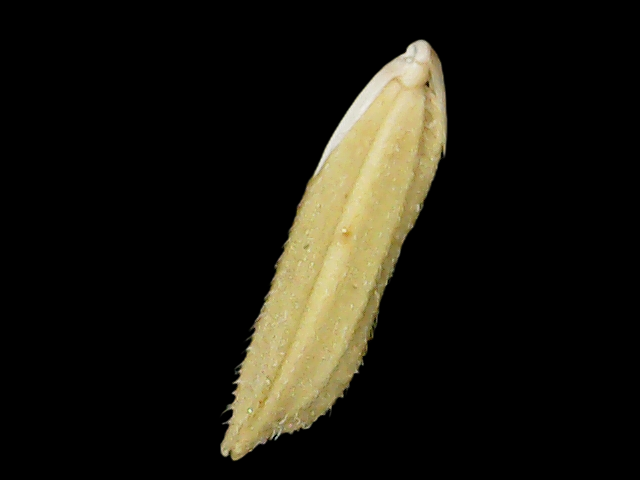
Rice variety: Binadhan20